Disappearance of Najeeb Ahmed

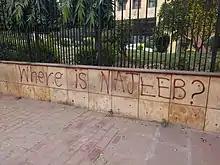
"Where is Najeeb" graffiti in front of the Central Bureau of Investigation headquarters, New Delhi. (The CBI headquarters is on the opposite side of the road, not pictured.)

Najeeb Ahmed was a student of Jawaharlal Nehru University (JNU), New Delhi, India, who went missing from his hostel on the university campus under suspicious circumstances on 15 October 2016.